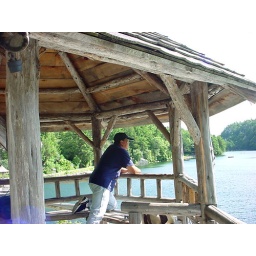
Me. Just watching the serene view of the lake midway to the top of the mountain called Sky Top, near New Pfalz, New York.